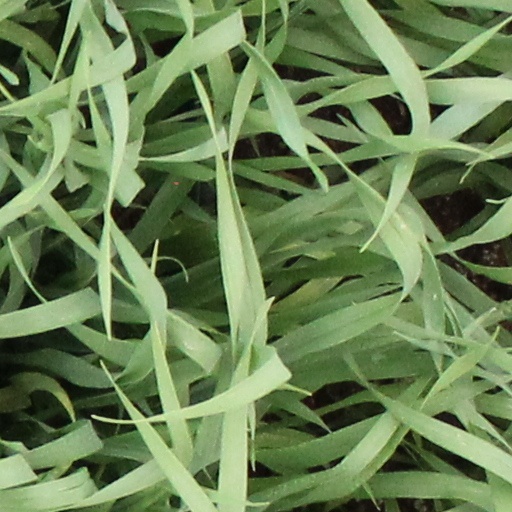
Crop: wheat